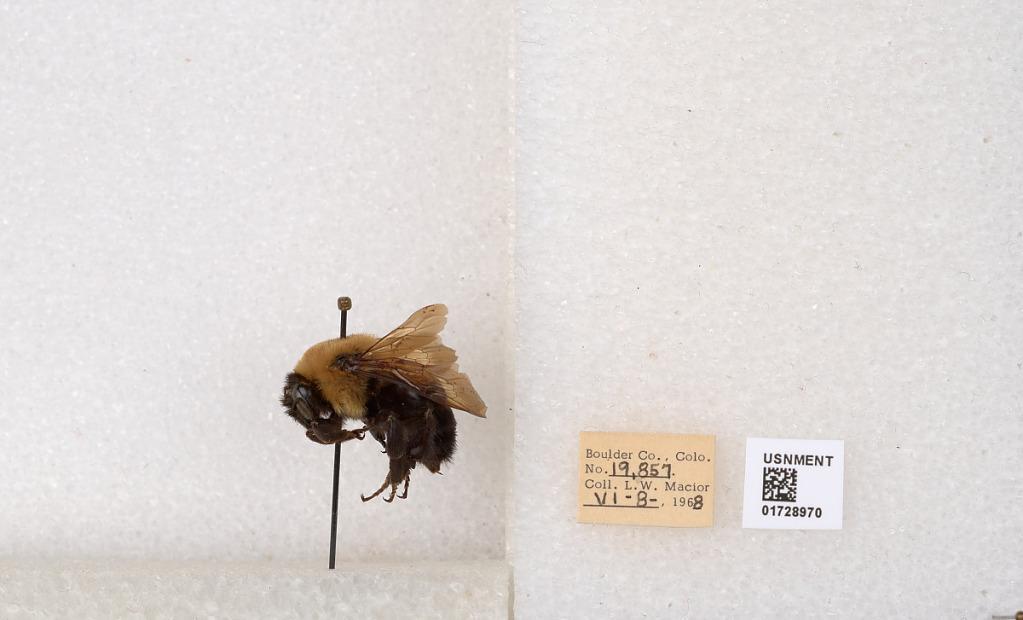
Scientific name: Bombus (Separatobombus) griseocollis (De Geer)
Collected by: L. Macior
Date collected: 1968-6-8
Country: United States
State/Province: Colorado
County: Boulder
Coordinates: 40.0925, -105.358